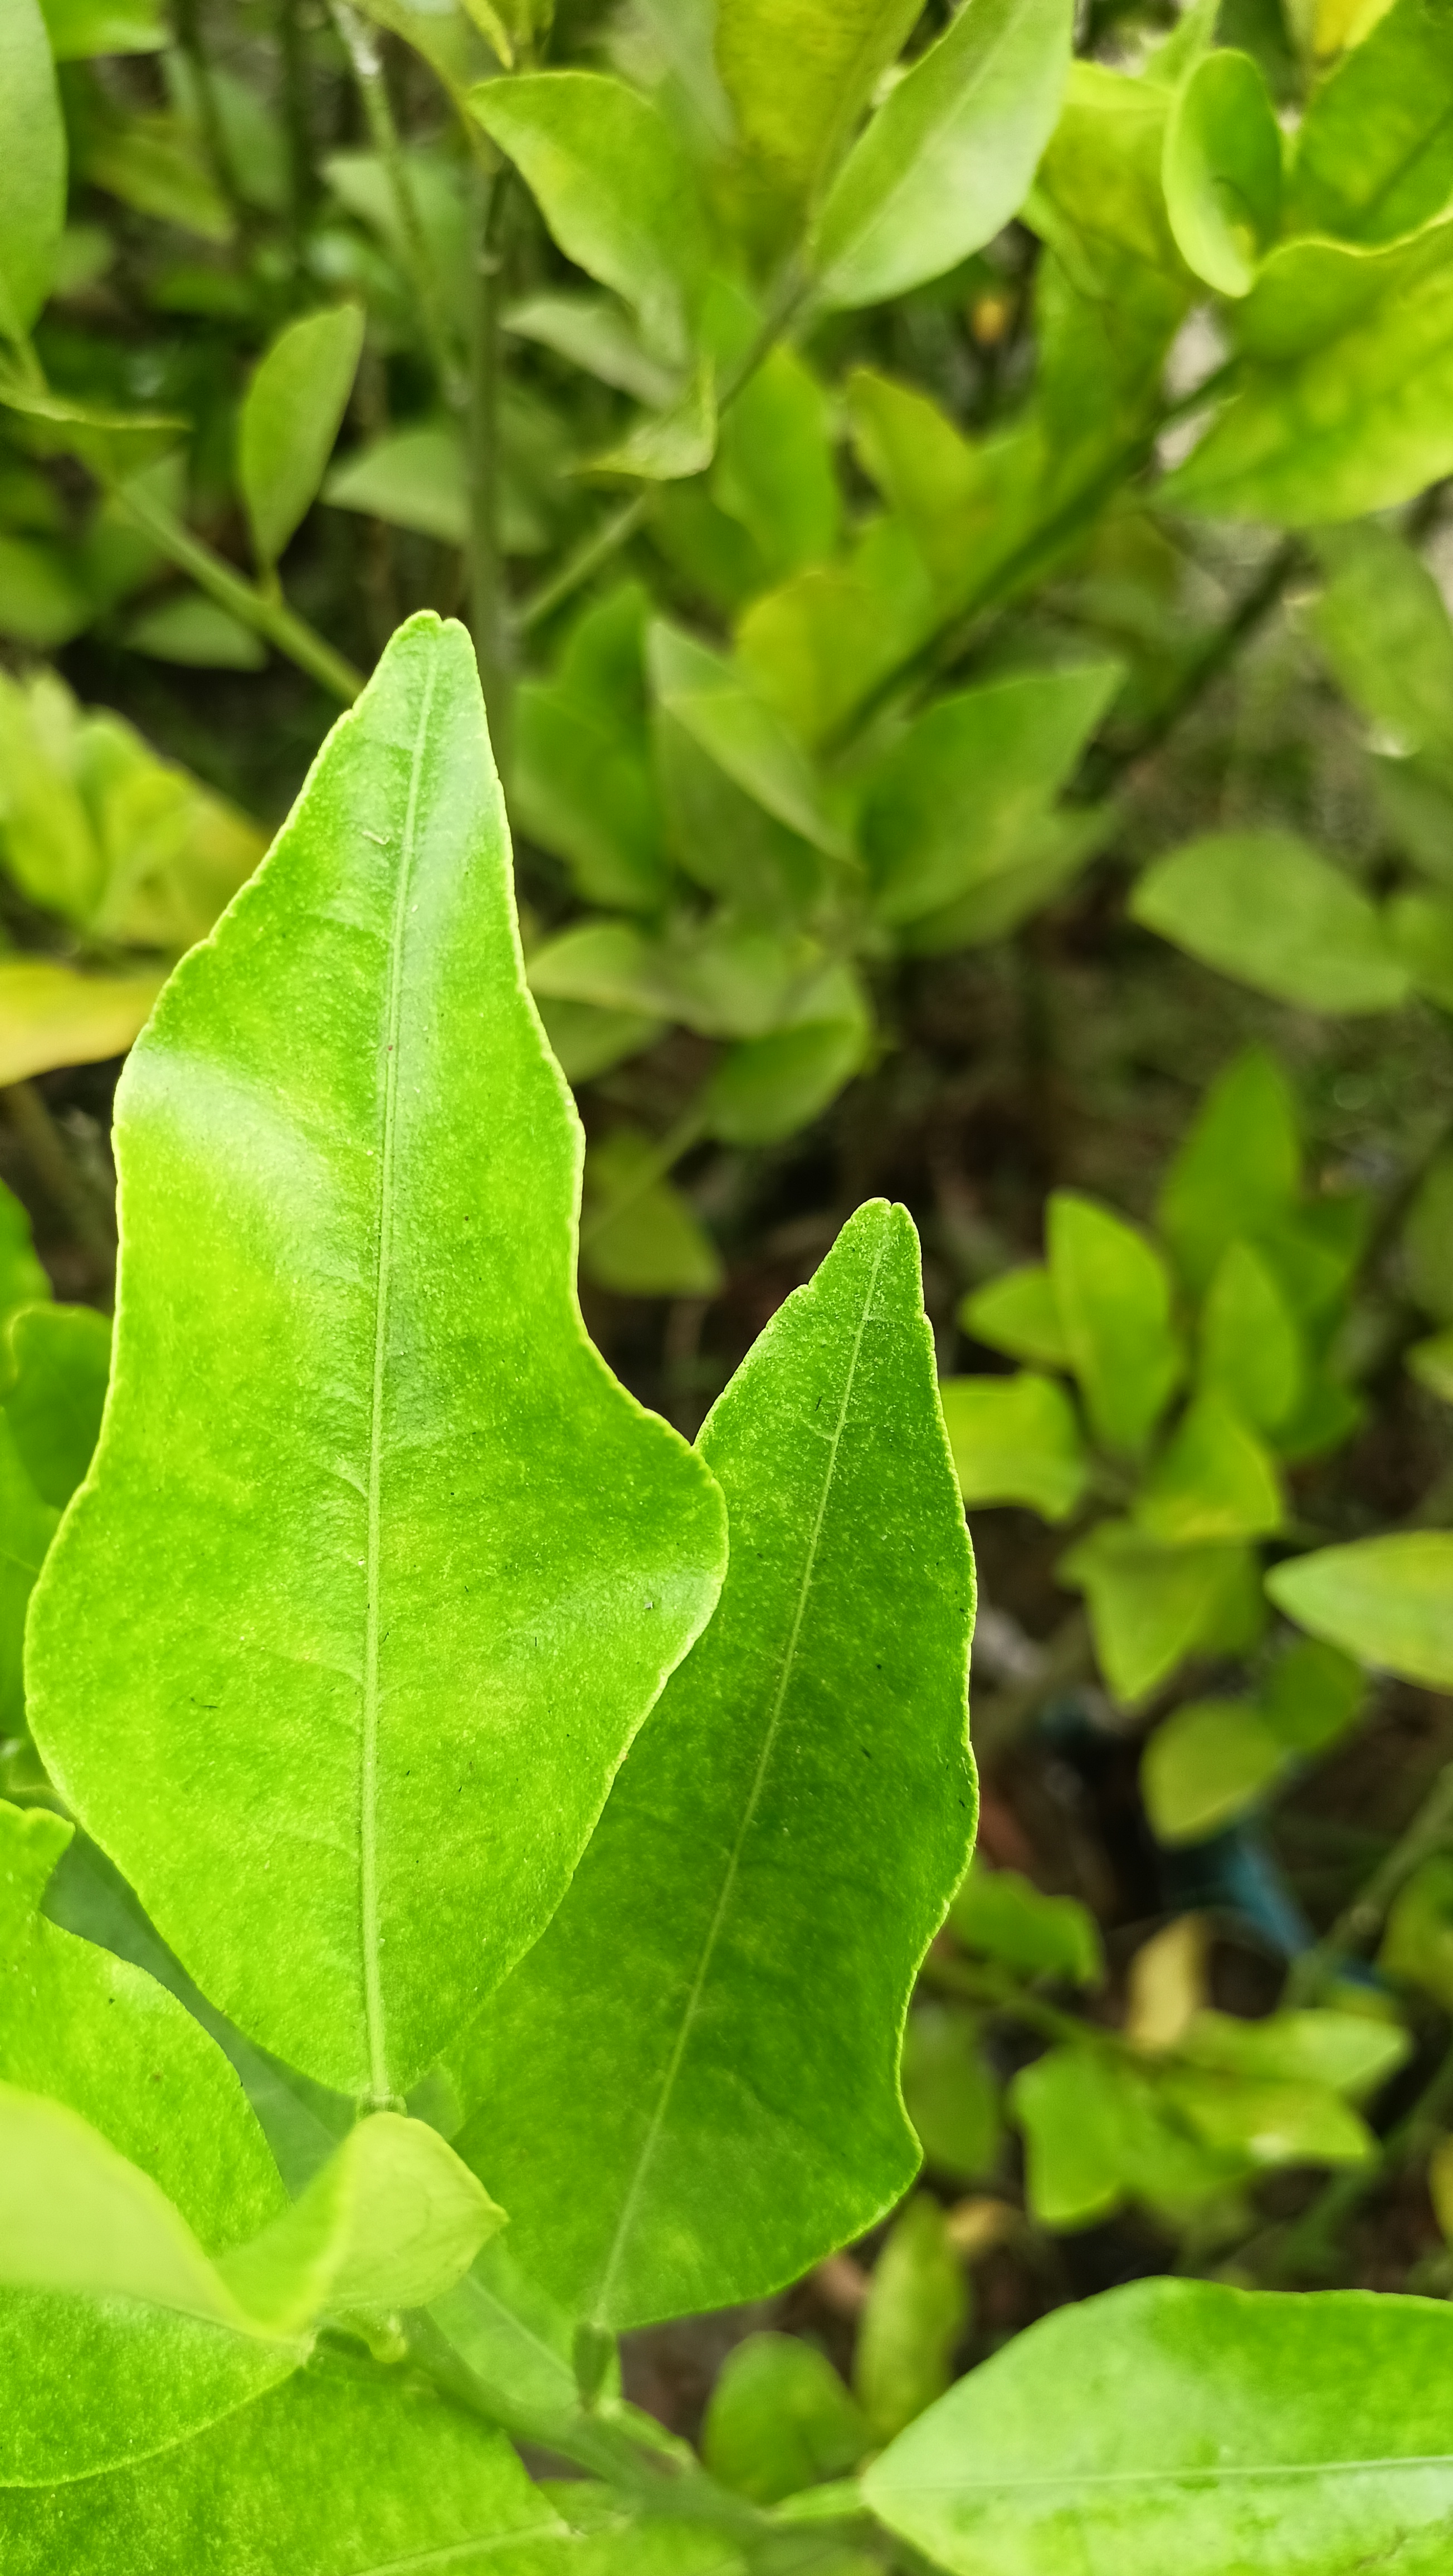
Mandarin leaf variety: Darjeling